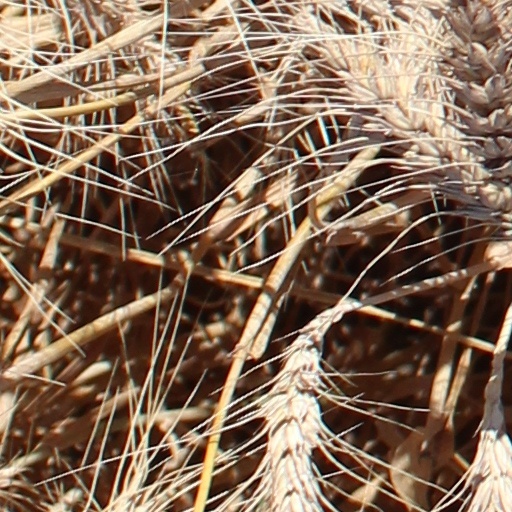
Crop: wheat